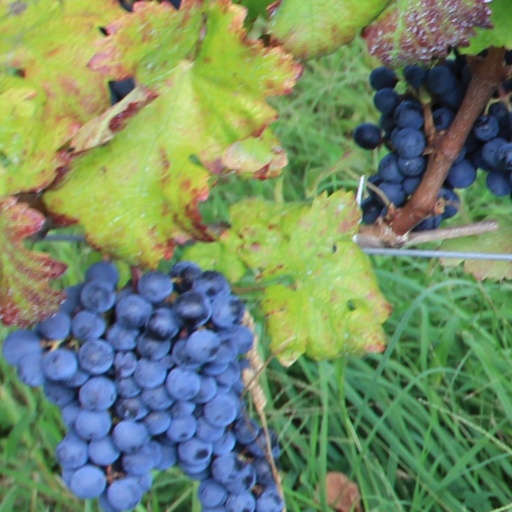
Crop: grape